Science and invention in Birmingham

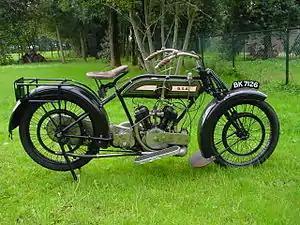
Out of Birmingham's bicycle manufacturers, there emerged a plethora of cutting edge automobile and motorcycle brands. Motorcycles from New Hudson, Revere, Beardmore, Sun, Ariel, Norton, Rex-Acme, Alldays & Onions, Velocette and BSA made Birmingham into an international hub for motorcycle manufacture. At its peak, BSA was the largest motorcycle producer in the world and engineers such as James Lansdowne Norton pioneered engineering in the city, helping Birmingham-made motorbikes to win many awards for speed and quality.

1894: Richard Norris, a doctor of medicine and professor of physiology at Queen's College, Birmingham, brings out a new patent of dry plate used in photography and is generally credited with the first development of the collodion dry plate in the 1860s.